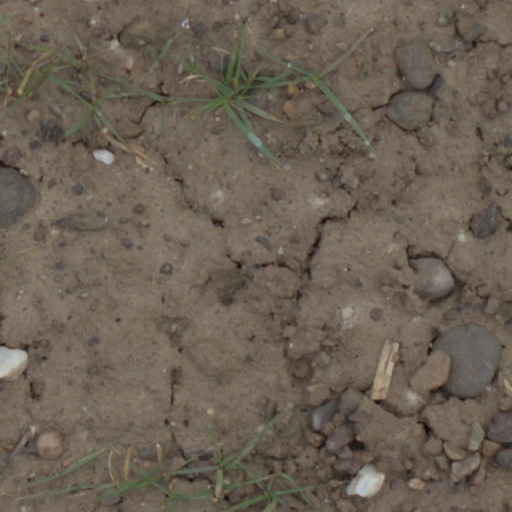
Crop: wheat